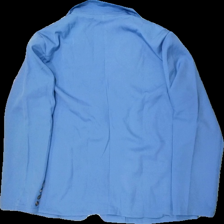
View: back
Type: Blazer
Category: Ladies
Brand: Not in the list
Colors: Blue, Black
Material: 100% polyester
Pattern: Other
Cut: V-collar
Size: XXL
Season: All
Stains: Minor
Damage: smuts fläck
Damage location: middle right
Price range: <50
Recommended usage: Reuse
Description: Blazer med fickor och svart knapp